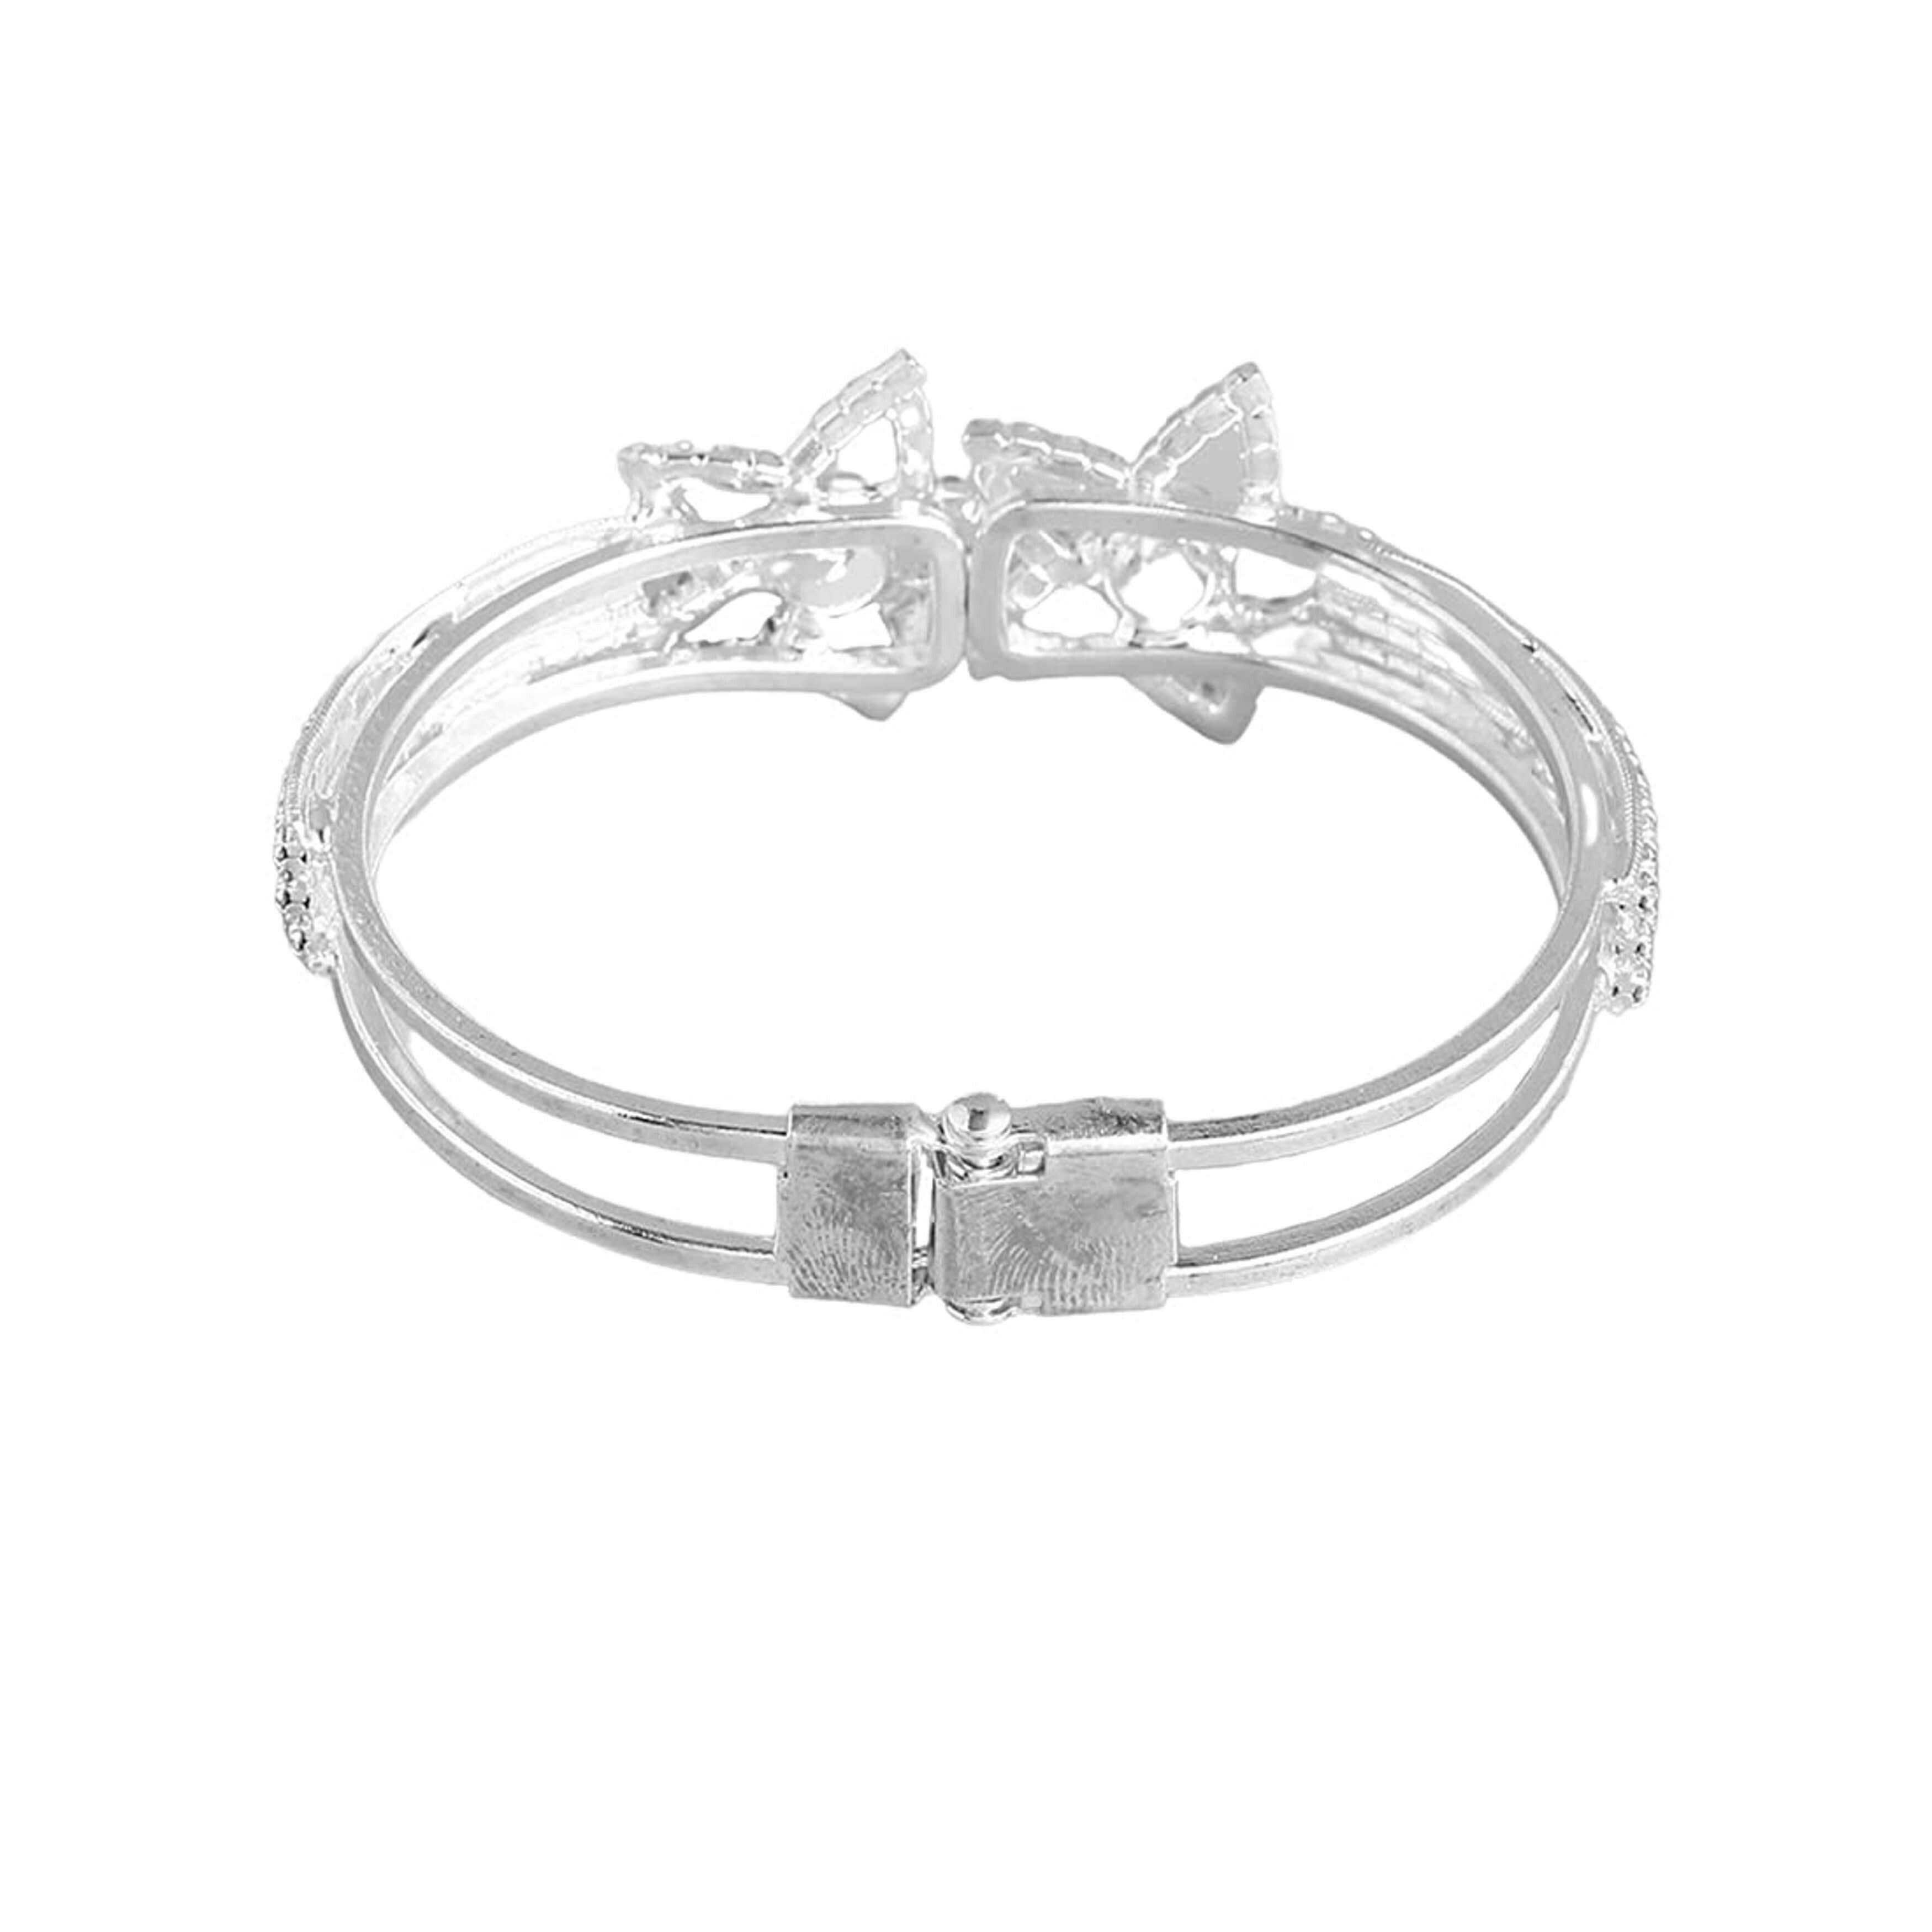
Kairangi by Yellow Chimes Silver Metal Bracelet For Women And Girls
Type: Bracelets & Bangles
Brand: Kairangi by Yellow Chimes
Price: Rs. 419
  Ideal Valentine, Birthday, Anniversary gift for someone you LOVE With our packaging Box, you do not need to opt-in for any additional gift packaging. The product comes in a beautiful Elegant Ready to Gift Box.
Features: Stylish elegant silver toned crystal bracelet kada from your own yellow chimes. This may be worn as a statement piece to any occasion.,Beautiful looks at one glance- with intricate high polish creates glamorous reflections and adds luxurious looks.,Produced under quality control one by one checking focus on detail processing. Top quality latest trend designanty-allergy .,Nickel free and lead free as per international standards. Anti-allergic and safe for skin.,Gift for women - ideal valentine, birthday, anniversary gift for someone you love. With our packaging box, you do not need to opt-in for any additional gift packaging. The product comes in a beautiful elegant ready-to-gift box